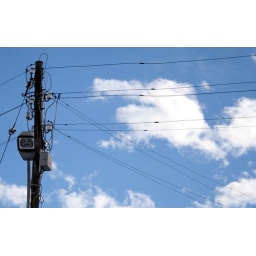
An old telegraph pole in Altstaetten SG.. Nowadays phone, internet and cable TV are underground in Switzerland.